Shelley, Essex

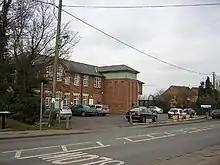
The War Memorial Hospital in 2006, today demolished and redeveloped as The War Memorial Medical Centre

Shelley was described in 1848 as "a small parish of scattered houses, between the river Roding and Cripsey Brook, 1½ miles north from Chipping Ongar". At the time, Shelley Hall, west from today's parish Church of St Peter, was home to the Lord of the Manor and principal landowner. Of Elizabethan style, it was extensively restored in 1869. Shelley Hall is today a Grade II* listed gabled, timber framed and brick clad house dating to the 14th century with 16th- to 18th-century structural additions and internal fittings. By 1848, the former mansion of Bundish Hall, 1⁄2 mile (800 m) north from the church, had been reduced to a moated farmhouse, and is today partly within Moreton parish. The church in 1848, built in 1811 on the site of a decayed and unused former church, consisted of a small nave, a brick chancel and a western wooden turret with one bell. The parish incumbency, in the gift of the Lord of the Manor, was held by the rector of Stapleford Tawney, with Shelley glebe land, attached to the rectory and directly supporting the incumbent and church, being of , remaining almost unchanged until at least 1914. The parish rectory, near the hall but no longer existing, was described as "an ancient timber-framed building", and was where Thomas Newton (1704–1782), subsequently the Bishop of Bristol from 1761 to his death, wrote his "Dissertations on the Prophecies", which he completed in 1758. The rectory, about west from the church, dated to perhaps before the 16th century, was later enlarged, was restored in 1861, and had a front face of four gables with a two-storey porch at the centre. The house was burnt down when unoccupied in 1937.